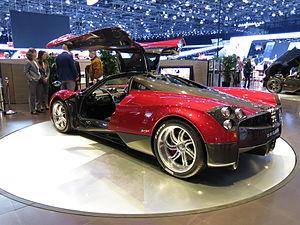
Salon international de l'automobile de Genève 2015